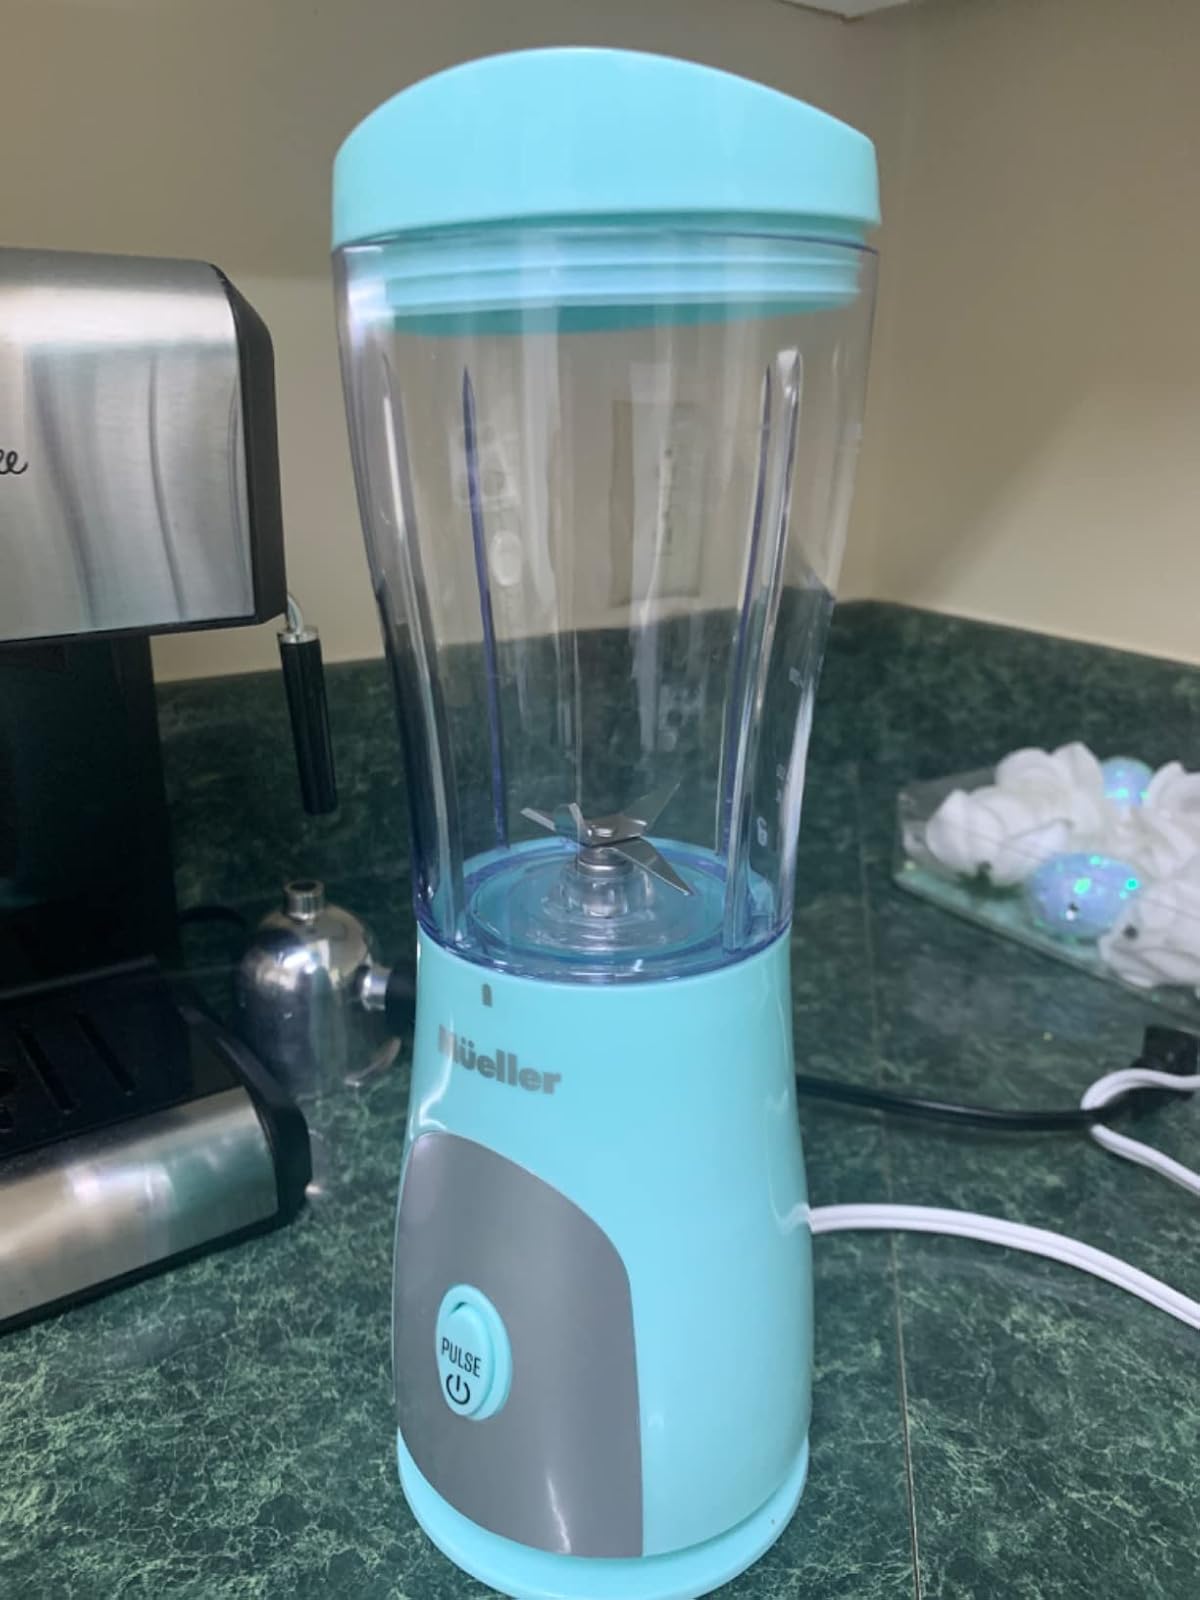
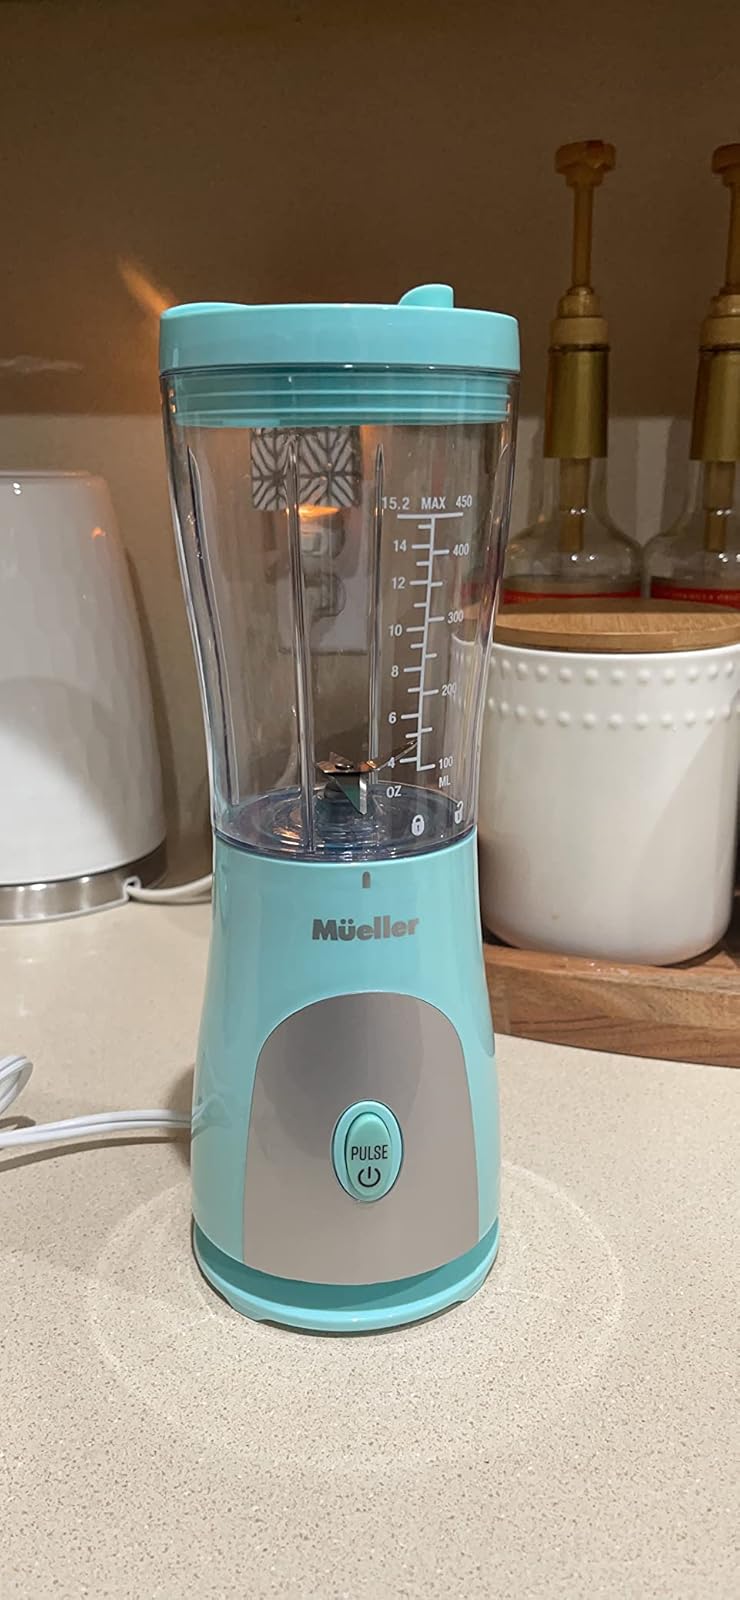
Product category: items_blender
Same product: yes